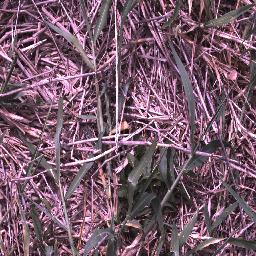
Label: negative